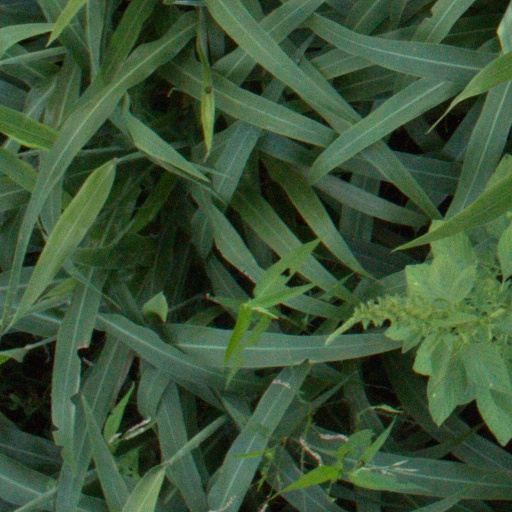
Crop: sorghum